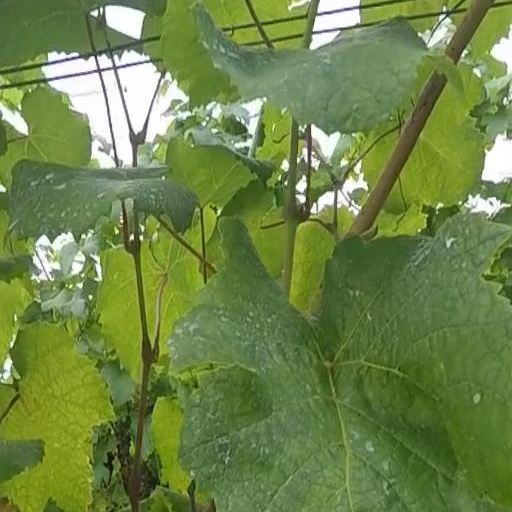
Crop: grape